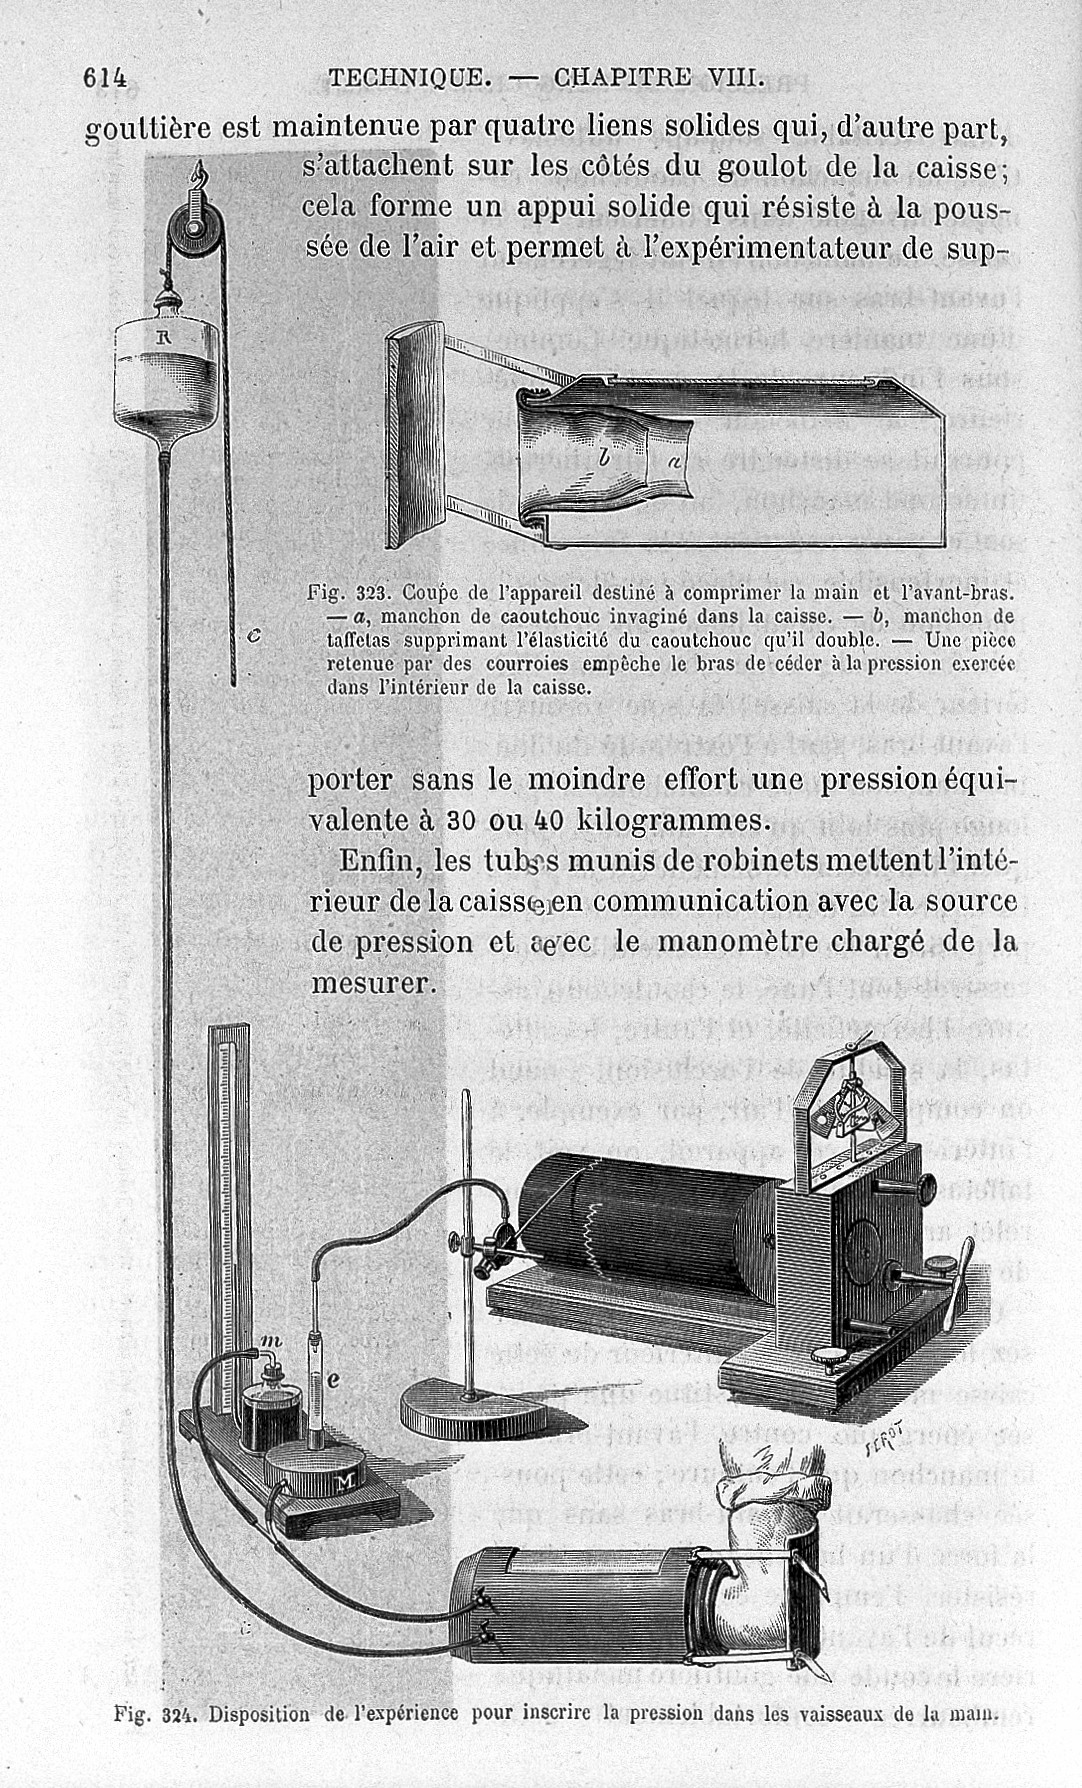
Sphygmomanometer Wellcome Images Keywords: pulse measurement; Etienne Jules Marey, monochrome black-and-white photograph
Specialty: medical-devices
Image credit: "Marey's sphygmomanometer Wellcome L0015921", wikimedia:Medical equipment via Wikimedia Commons, licensed cc-by-4.0. Source: https://upload.wikimedia.org/wikipedia/commons/8/84/Marey%27s_sphygmomanometer_Wellcome_L0015921.jpg